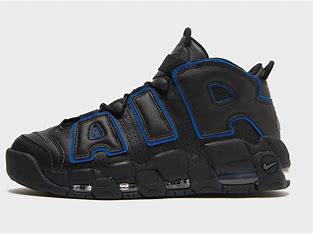
Brand: Nike
Model: Air More Uptempo 96